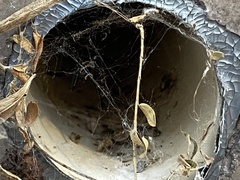
Species: Lactrodectus_hesperus